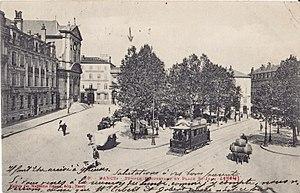
Carte postale ancienne éditée par la Maison des Magasins Réunis à Nancy, n°69
L’ancien réseau de tramway de Nancy est un réseau de tramway urbain composé à son apogée de sept lignes. D'abord hippomobile, le réseau sera intégralement électrifié en 1903. Il desservait Nancy et sa banlieue, poussant jusqu'à Pompey, Pont-Saint-Vincent et Dombasle, ces deux derniers terminus étant exploités jusqu'en 1919 par une compagnie annexe, la Compagnie des tramways suburbains.